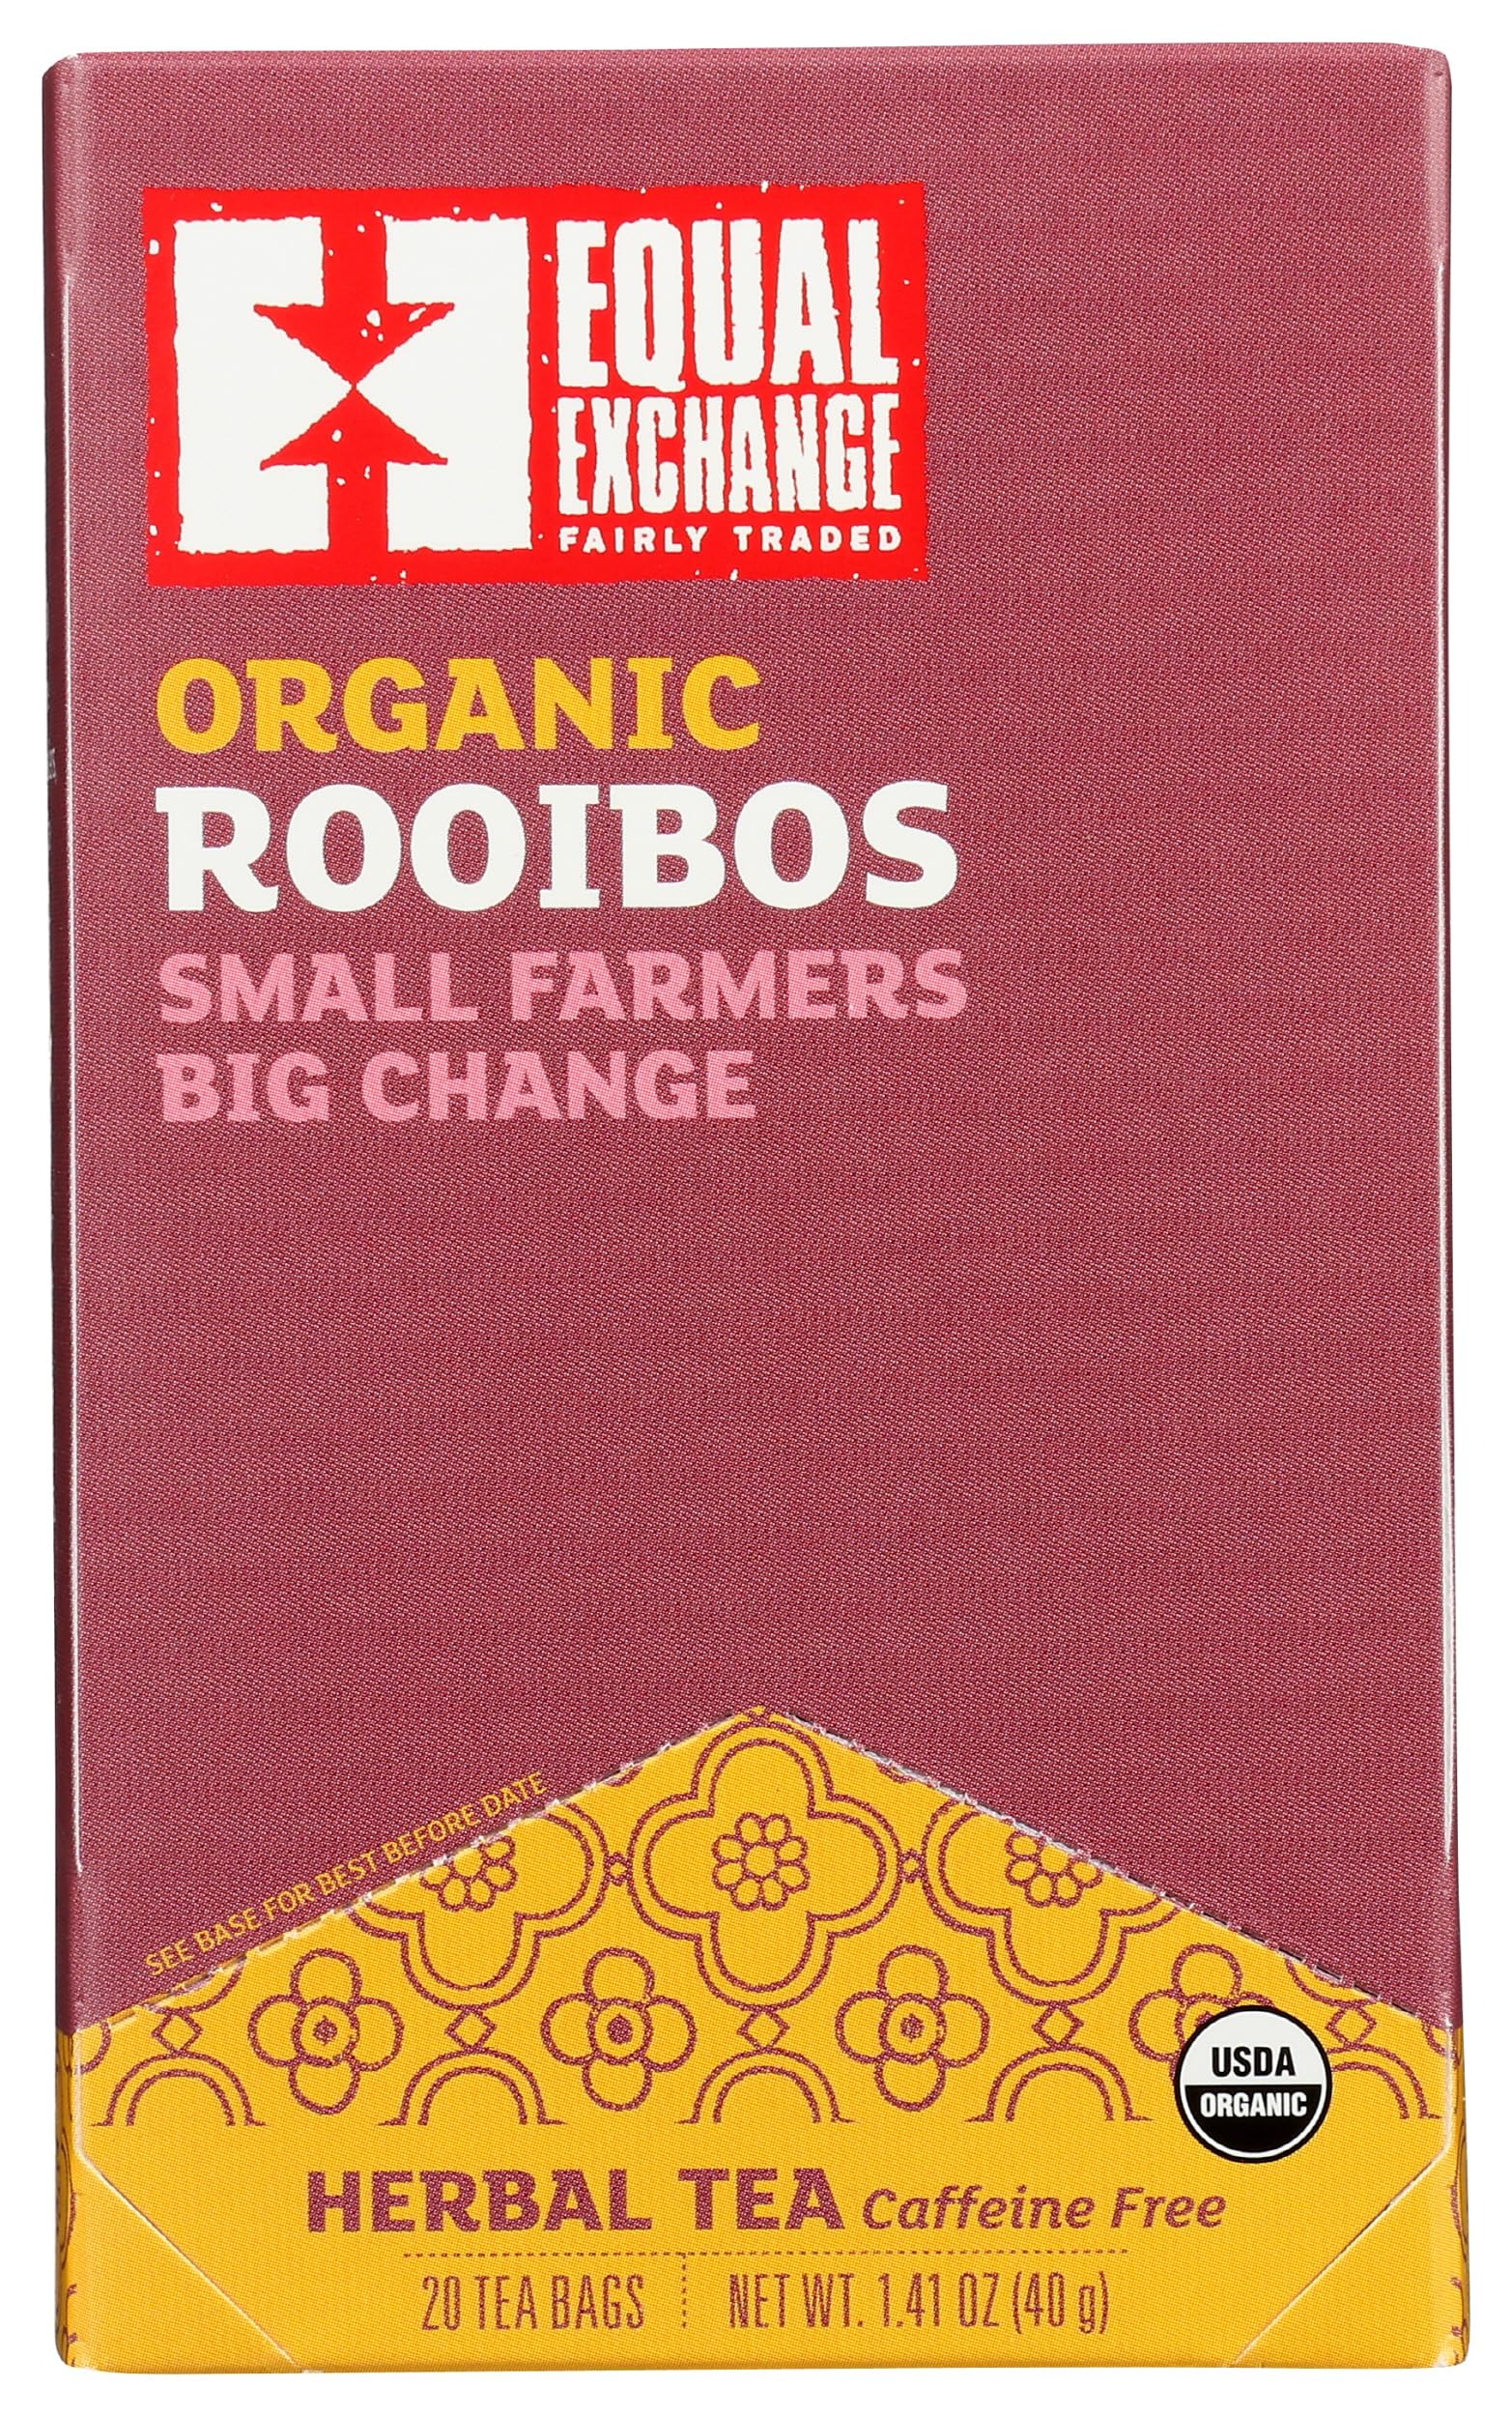
Item Name: EQUAL EXCHANGE Organic Rooibos Tea, 20 CT
Bullet Point: Equal Exchange Organic Rooibos Tea - Rooibos Tea
Product Description: Save On Equal Exchange Herbal, Rooibos Tea this Botanical Infusion Of The Rooibos Plant From South Africa Has The Flavor Of Tea But Is Surprisingly Caffeine Free.
Value: 20.0
Unit: Count

Price: 4.75